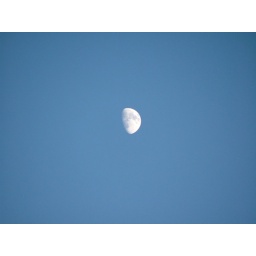
Moon in a blue sky